Monteceneri

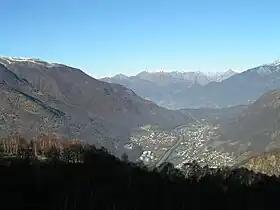
View down Monte Ceneri pass

Monteceneri had an area (as of the 2004/09 survey) of . Of this area, about 8.5% is used for agricultural purposes, while 77.3% is forested. Of the rest of the land, 9.0% is settled (buildings or roads) and 5.2% is unproductive land. Over the past two decades (1979/85-2004/09) the amount of land that is settled has increased by and the agricultural land has decreased by .